Refracting telescope

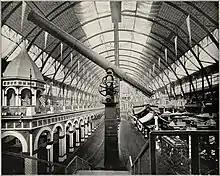
The Yerkes Great refractor mounted at the 1893 World's Fair in Chicago; the tallest, longest, and biggest aperture refractor up to that time.

The Galilean moons and many other moons of the solar system, were discovered with single-element objectives and aerial telescopes.